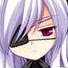
Portrait style: Anime Portrait